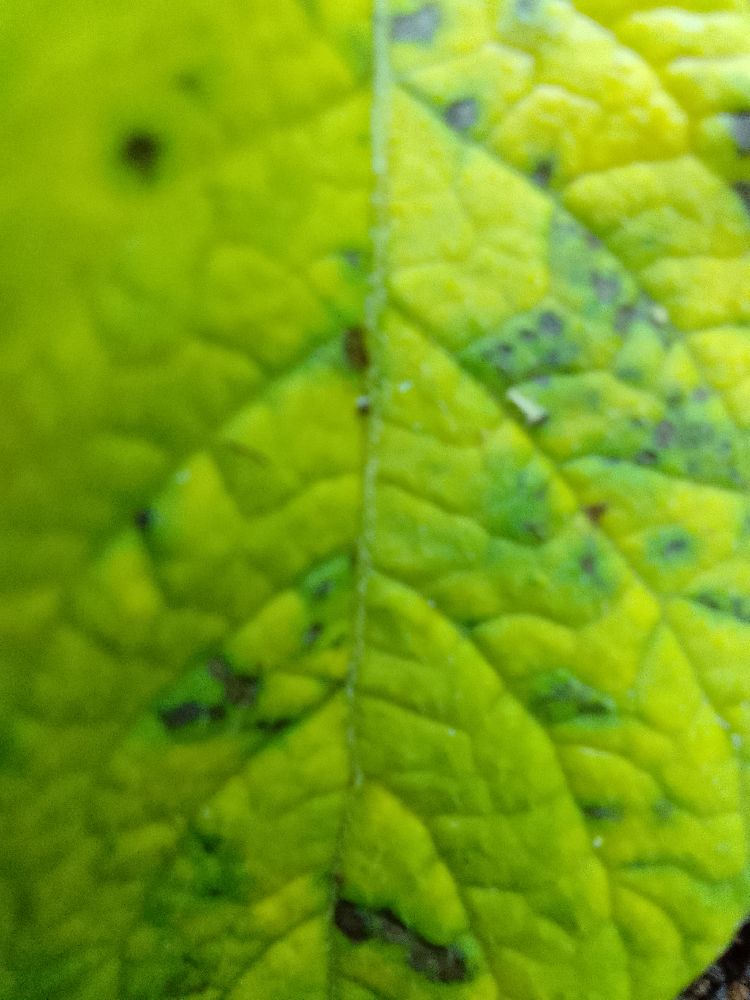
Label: Early blight